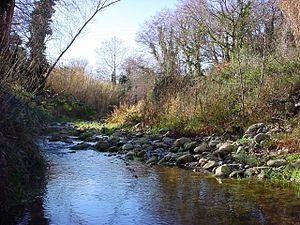
Cours de la Massane à l'amont d'Argelès-sur-Mer.
La Massane est un fleuve côtier des Pyrénées-Orientales qui prend sa source dans le Massif des Albères et se jette dans la Méditerranée.
Liste des fleuves, rivières et autres cours d'eau qui parcourent en partie ou en totalité le département des Pyrénées-Orientales. La liste présente les cours d'eau, généralement de plus de 10 km de longueur sauf exceptions, par ordre alphabétique, par fleuves et bassin versant, par station hydrologique, puis par organisme gestionnaire ou organisme de bassin.